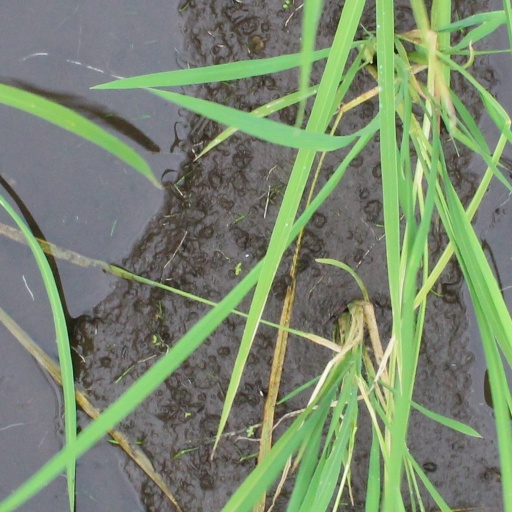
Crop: rice